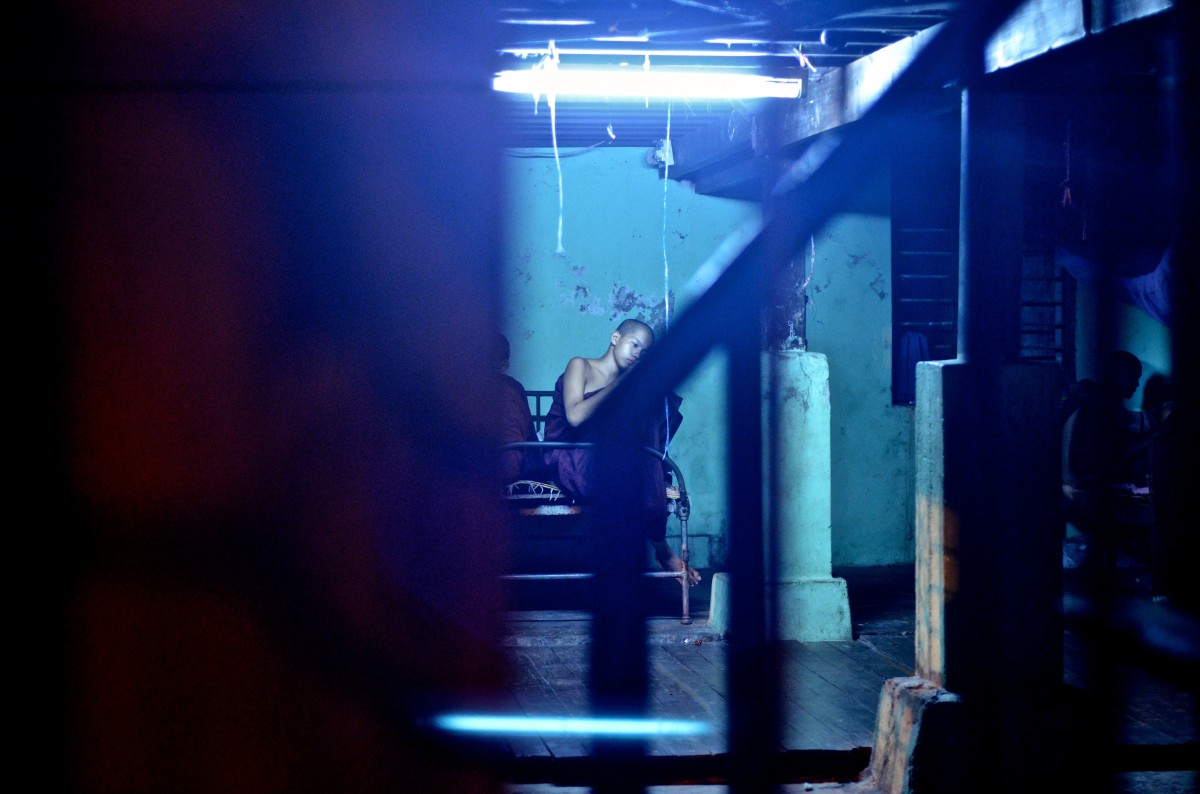
Tags: darkness, blue